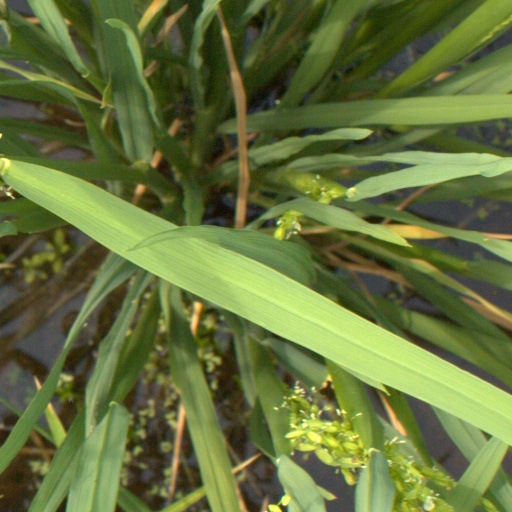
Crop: rice